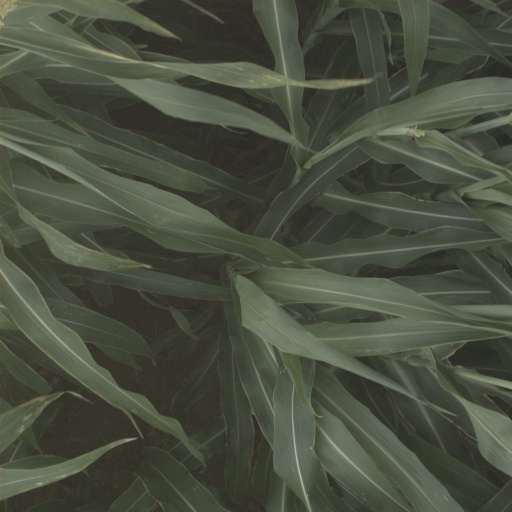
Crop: sorghum